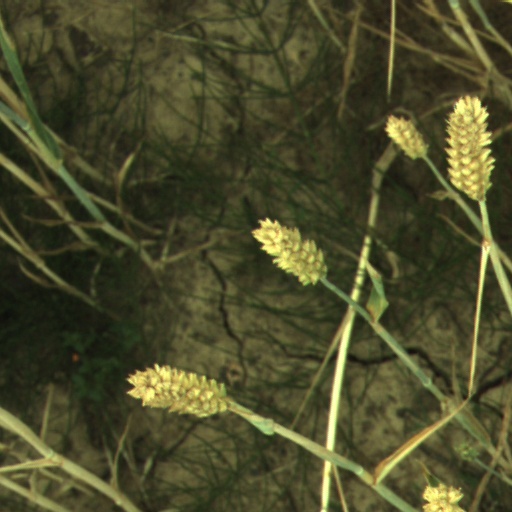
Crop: wheat